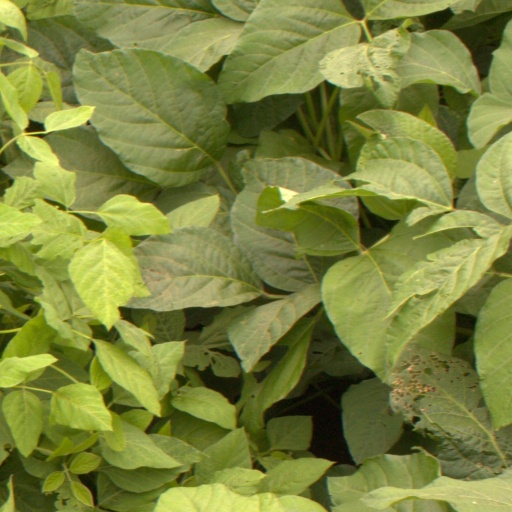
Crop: soybean